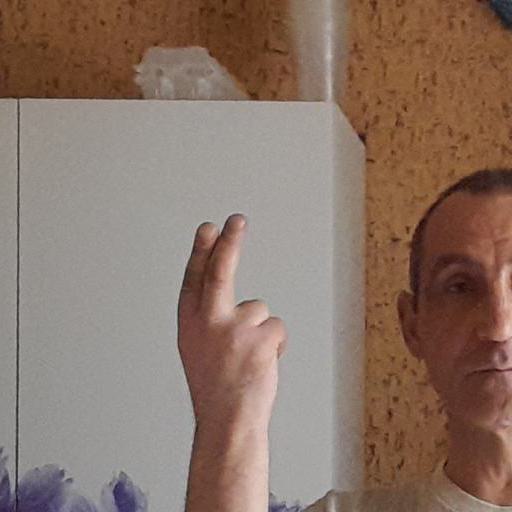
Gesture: two_up_inverted